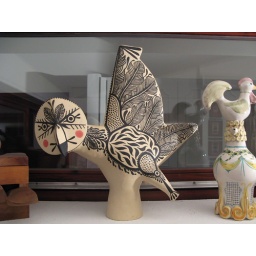
art in a house on a hill